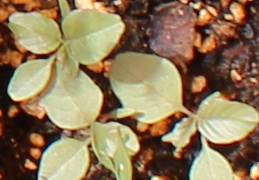
Label: Redroot Pigweed